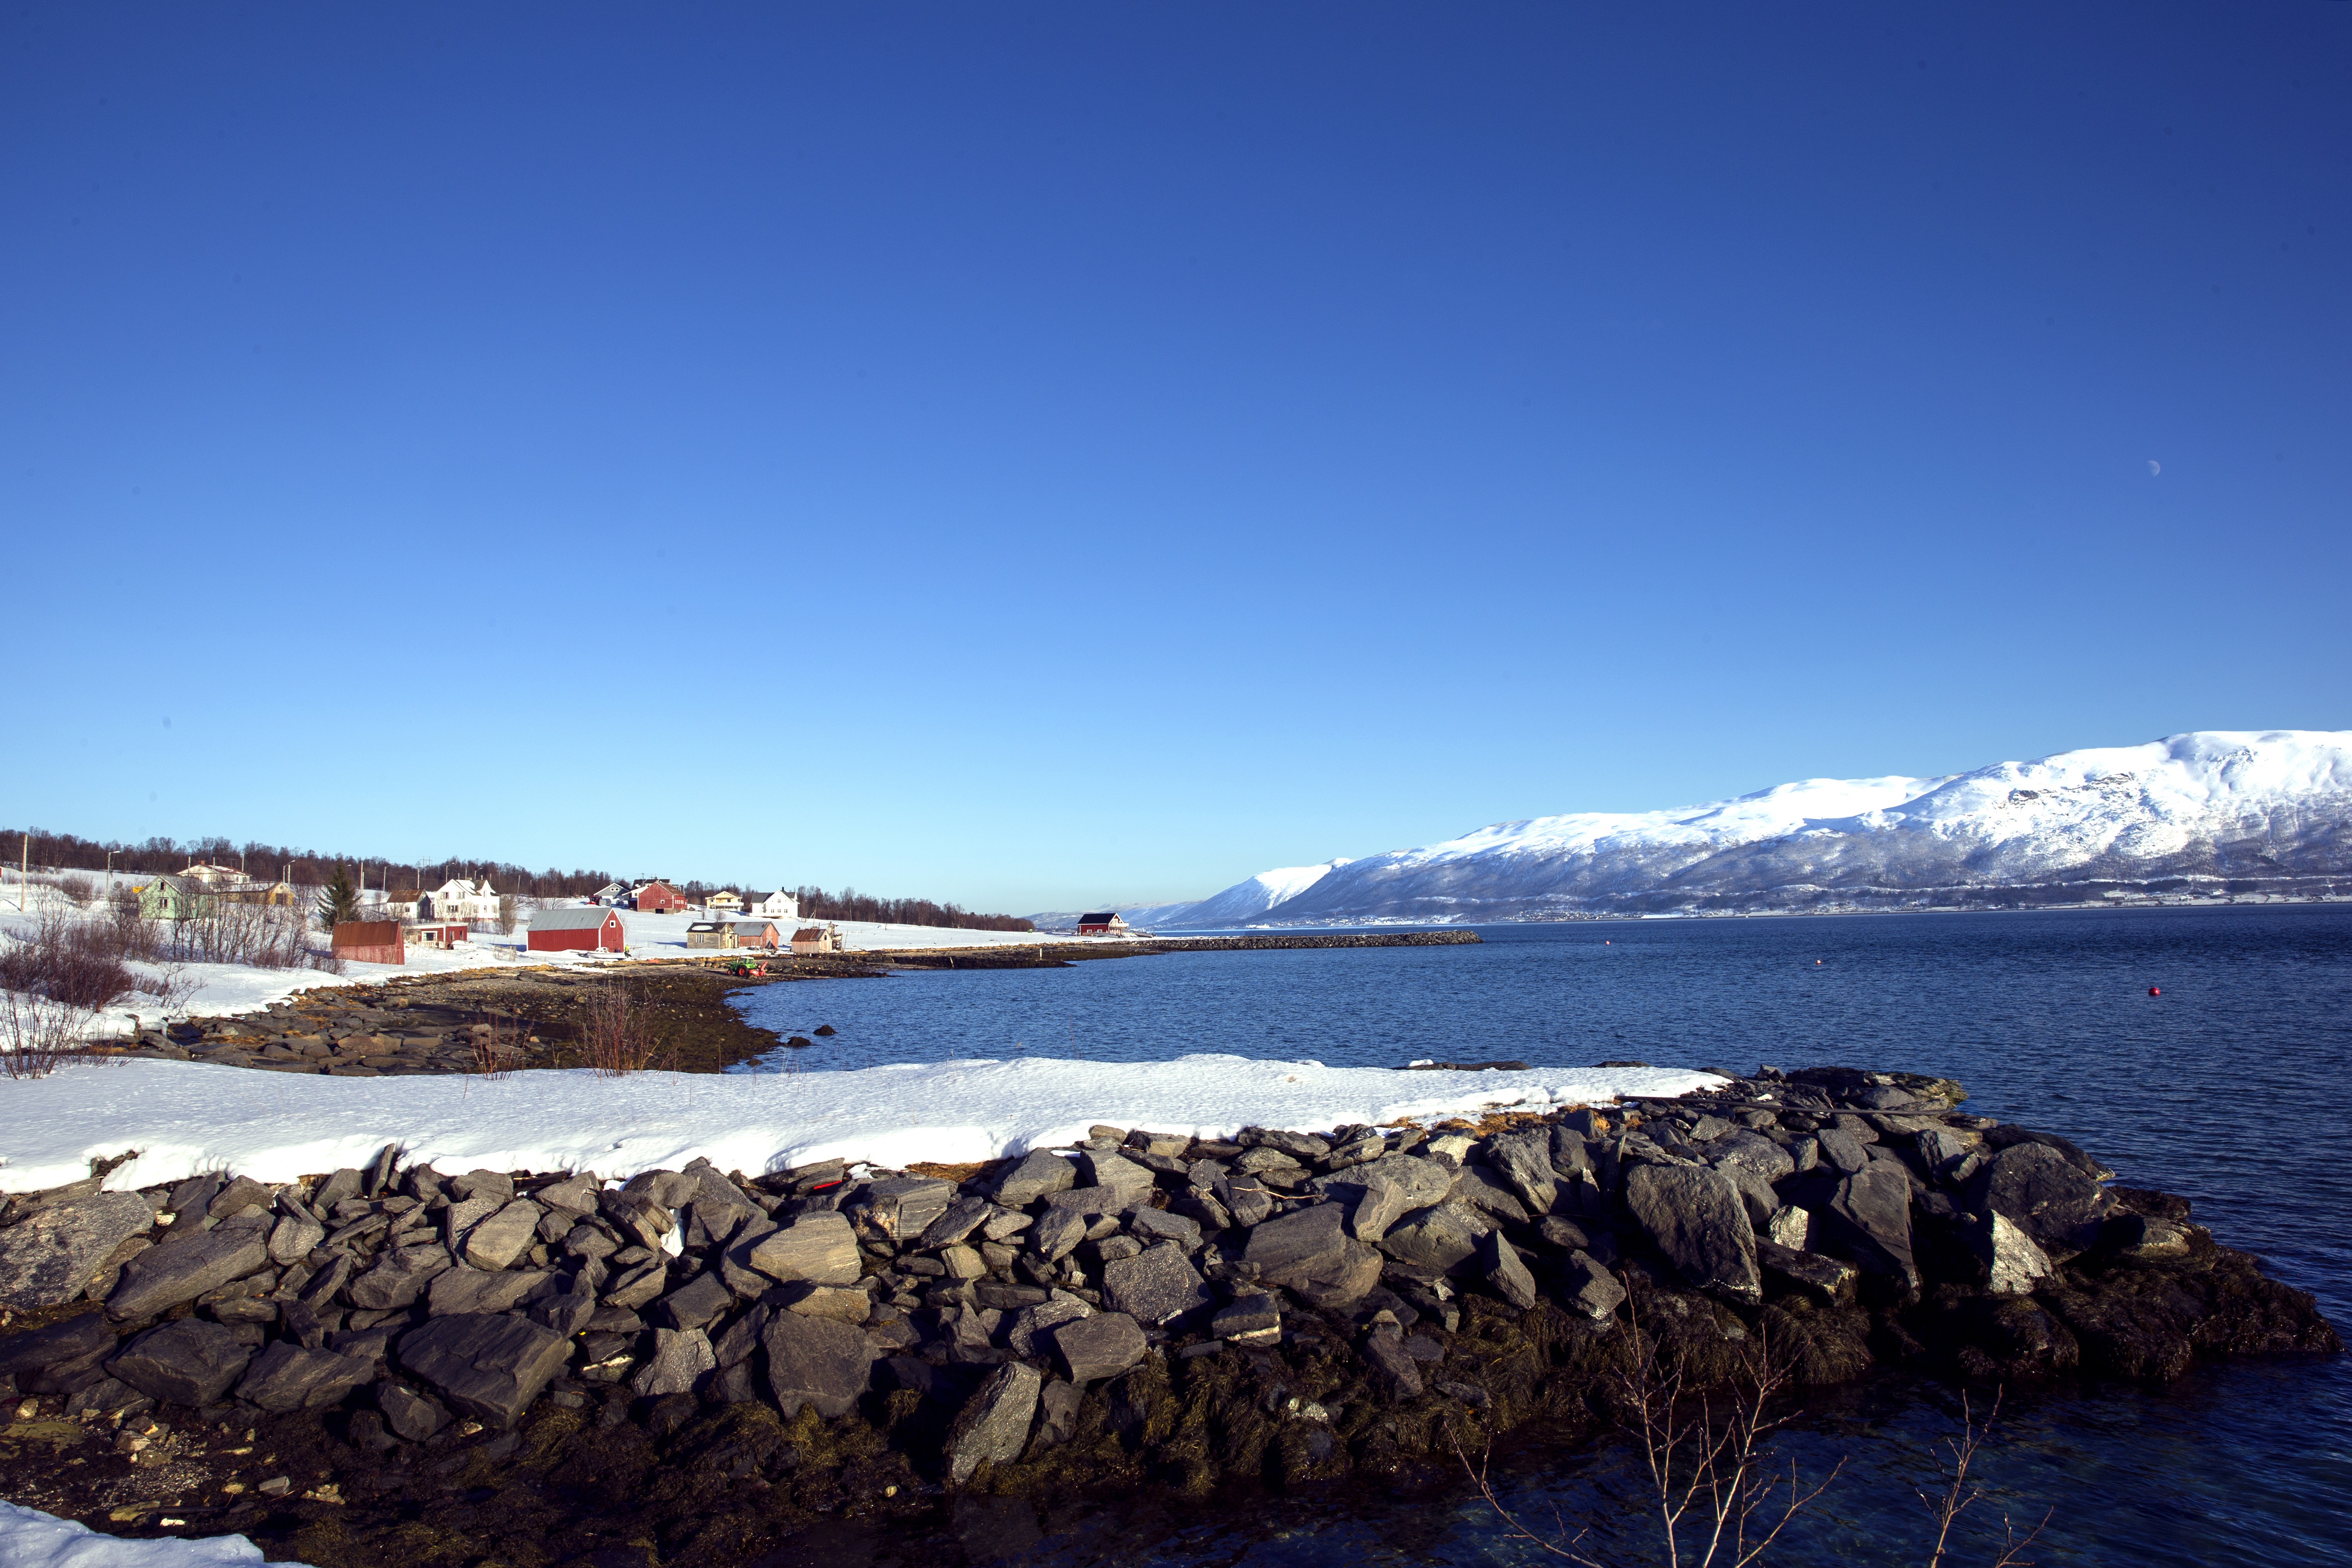
beach, landscape, sea, coast, water, ocean, horizon, mountain, snow, winter, shore, wave, lake, panorama, dusk, ice, cove, reflection, weather, bay, iceland, arctic, terrain, body of water, blue sky, loch, cape, the scenery, arctic ocean